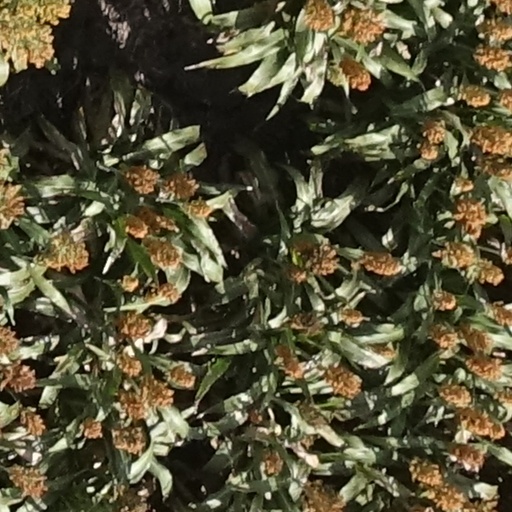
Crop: sorghum